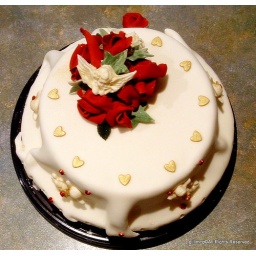
Engagement Cake , I'm making ffor my niece Jane,:cherubs, red roses and hearts (photo by gus)